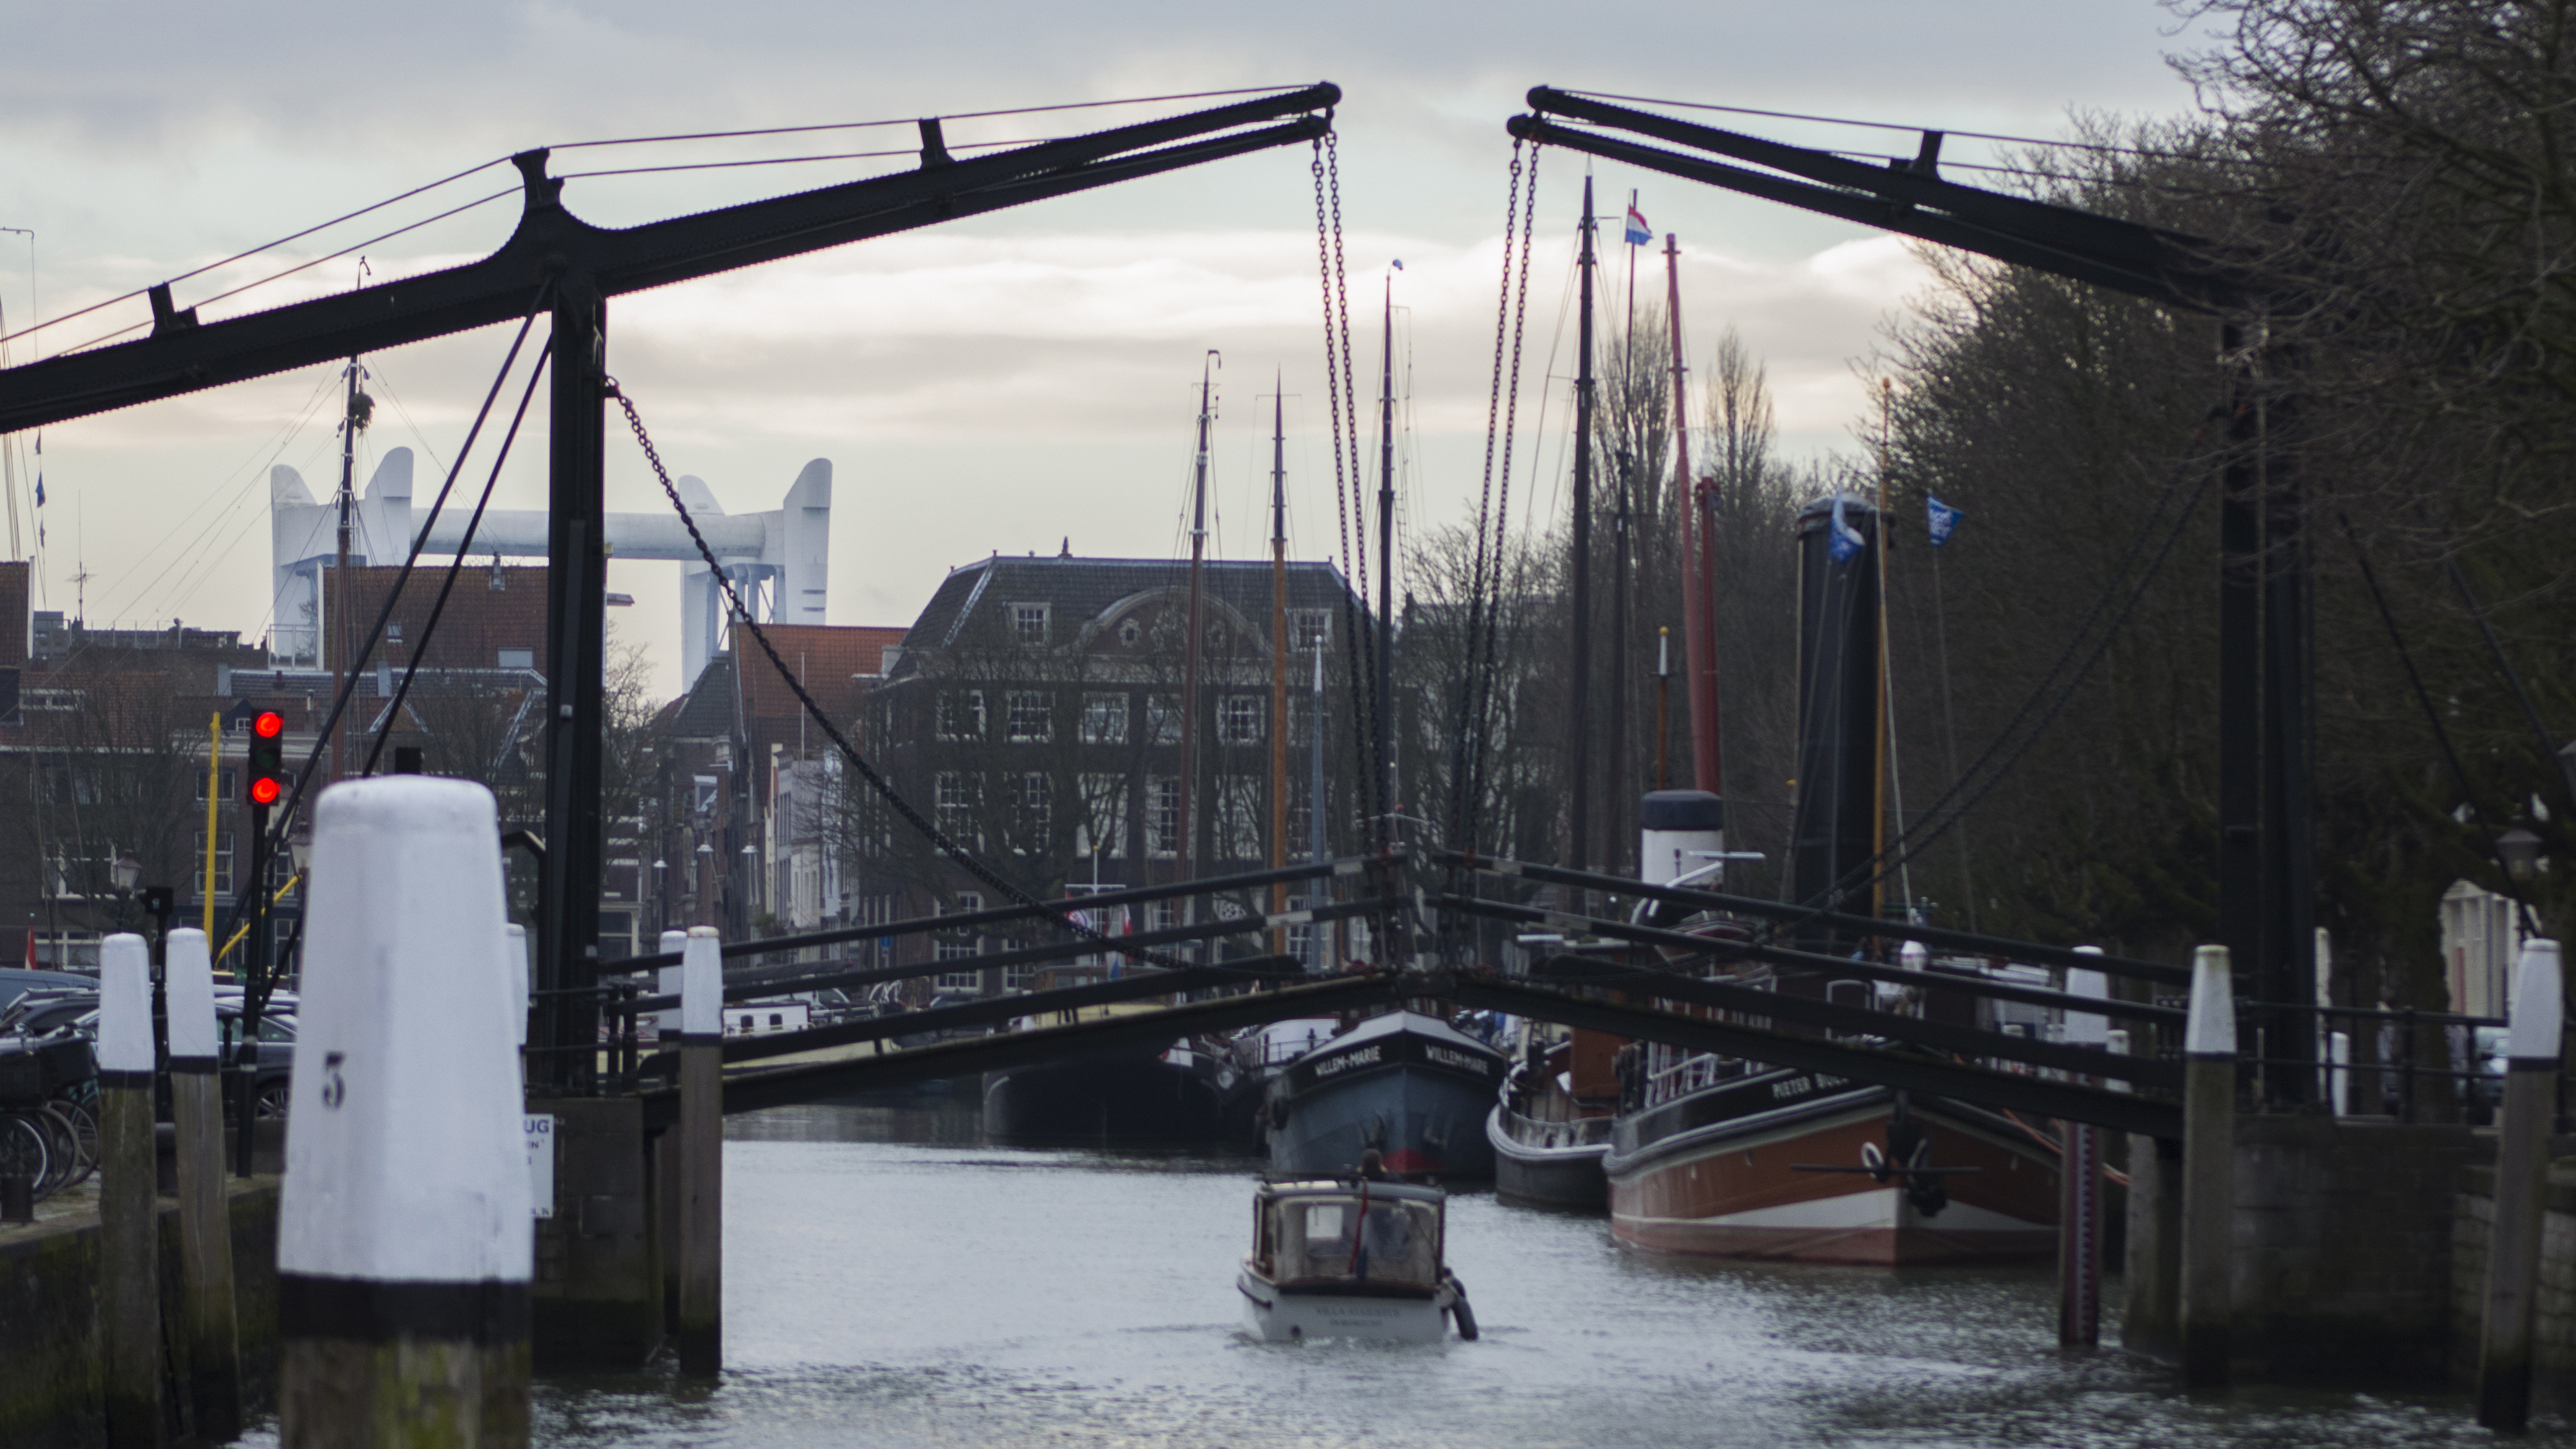
water, outdoor, snow, winter, architecture, bridge, building, urban, river, canal, transport, vehicle, harbour, nikon, historic, waterway, holland, nederland, haven, netherlands, dutch, outdoorphotography, urbanphotography, paulvandevelde, pdvandevelde, padagudaloma, dordrecht, stadsfotografie, nederlandinfotos, historisch, stadswandeling, architectuur, pvdvfotografie, pdvandeveldedordrecht, diep, rondjedordt, dedordtevaer, dutchphotography, totallydutch, wolwevershaven, dordtmonumenteel, erfgoedcentrumdiep, openmonumentendag, kuipershaven, damiatebrug, sleepboot, nonbuilding structure